El Americano: The Movie

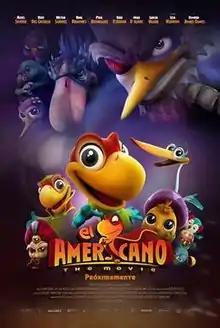
Mexican theatrical release poster

El Americano: The Movie (also known as Americano) is a 2016 3D animated family film produced by Animex Producciones, Olmos Productions and Phil Roman Entertainment, and is directed by Ricardo Arnaiz and ex-Disney animator Mike Kunkel. The film features an ensemble voice cast of mostly Hispanic American and Mexican actors led by Rico Rodriguez, Edward James Olmos, Cheech Marin, Kate del Castillo, Paul Rodriguez, Gabriel Iglesias, Erik Estrada, and Lisa Kudrow.